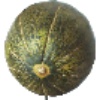
Label: melon_piel_de_sapo